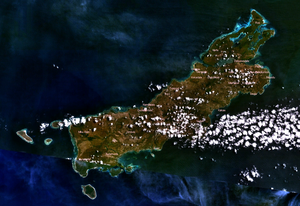
L’île de Rote ou Roti est une des terres les plus méridionales de l’archipel indonésien. Elle fait partie des Petites îles de la Sonde et est située à 12 km au sud-ouest de Timor, à 149 km au nord des îles Ashmore et Cartier et à 464 km du cap Bougainville, sur la côte australienne. Sa superficie est de 1 200 km².
Le kabupaten de Rote Ndao, en indonésien Kabupaten Rote Ndao, est un kabupaten de la province des petites îles de la Sonde orientales en Indonésie. Il a été créé en 2002 par séparation de celui de Kupang. C'est le plus méridional d'Indonésie.